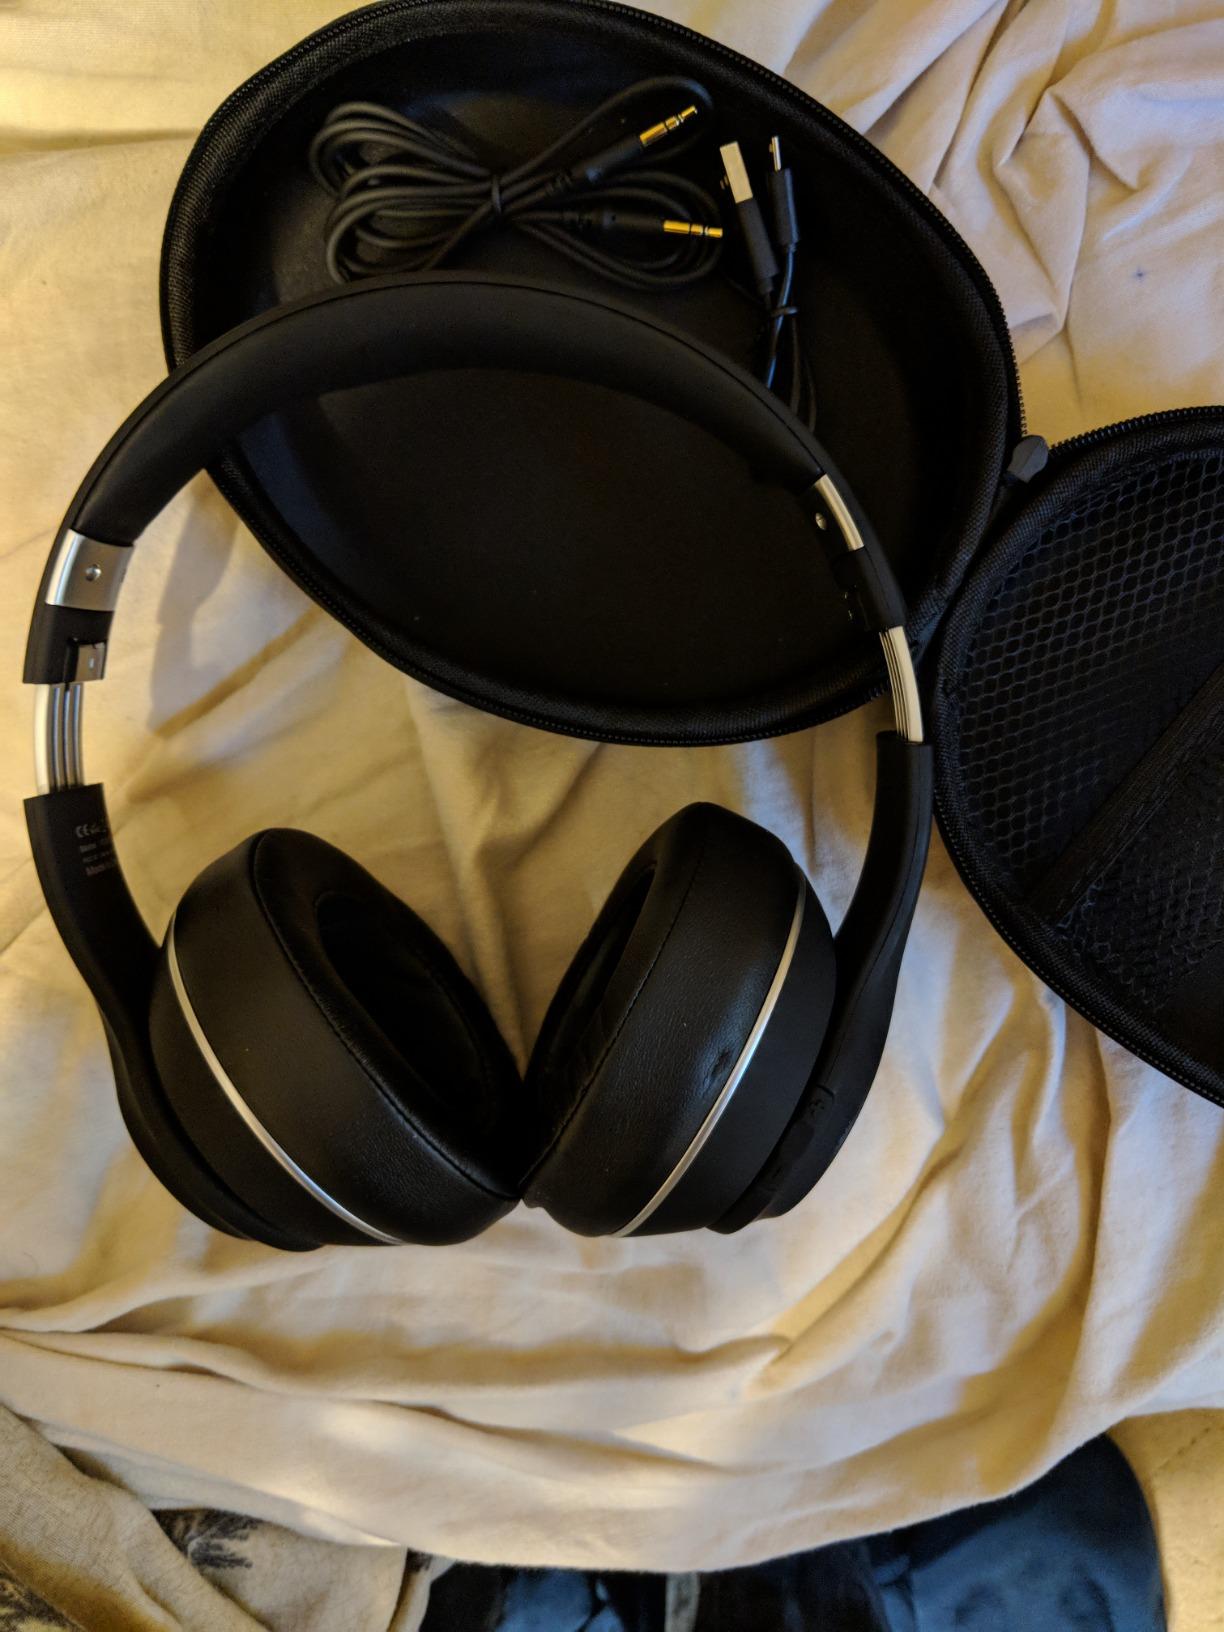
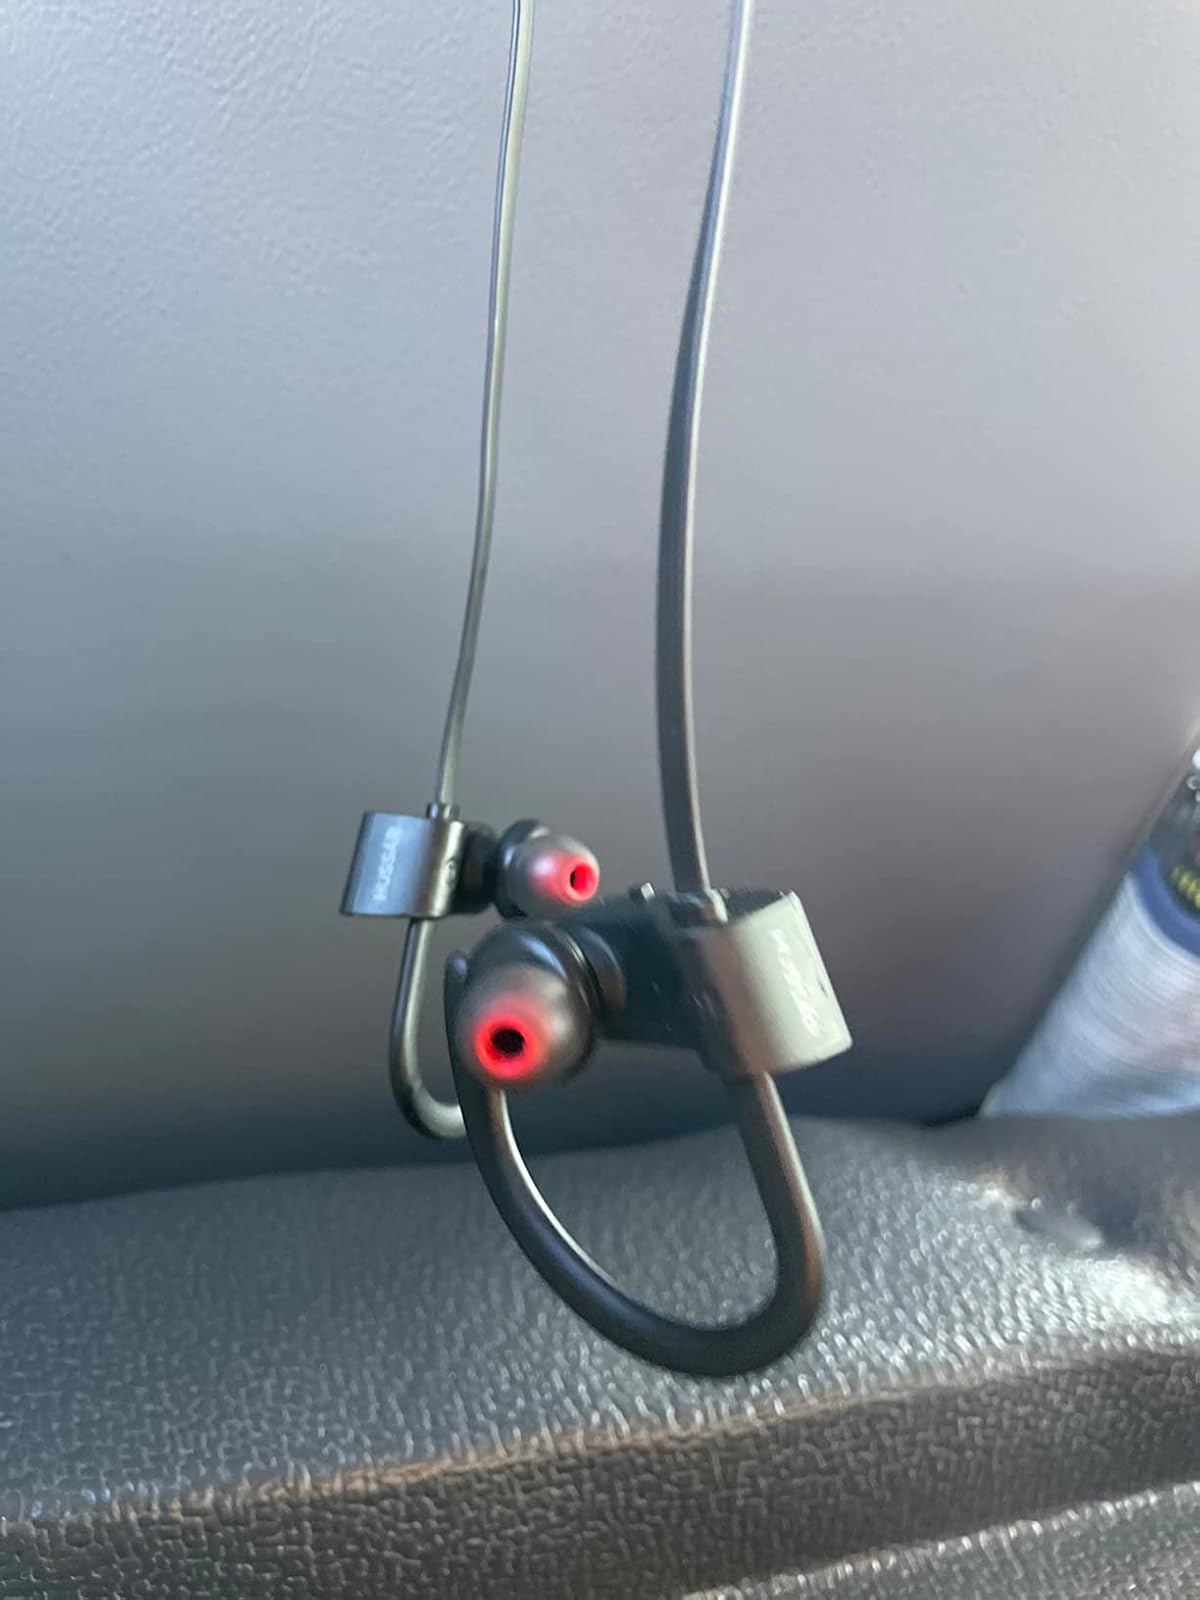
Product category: headphones
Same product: no